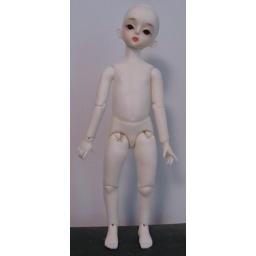
Standing in natural light in front of a white wall (She hasn't yellowed in all these years :) )